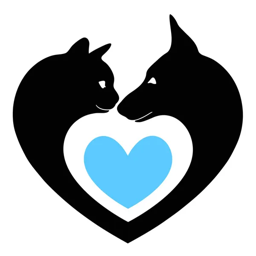
cat and dog in the heart